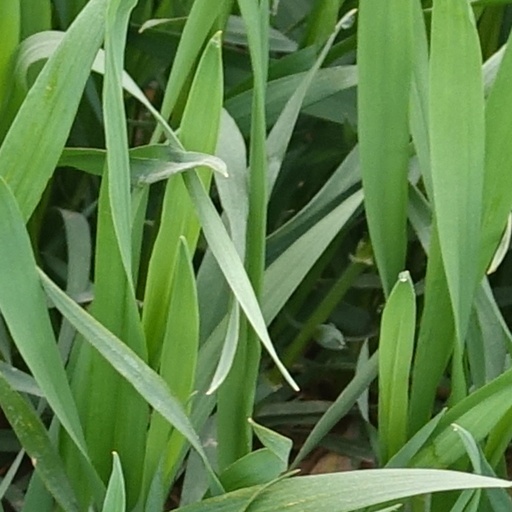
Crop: wheat